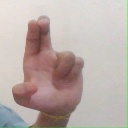
अक्षर: आ